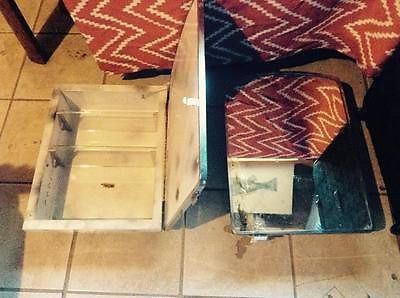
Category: cabinet